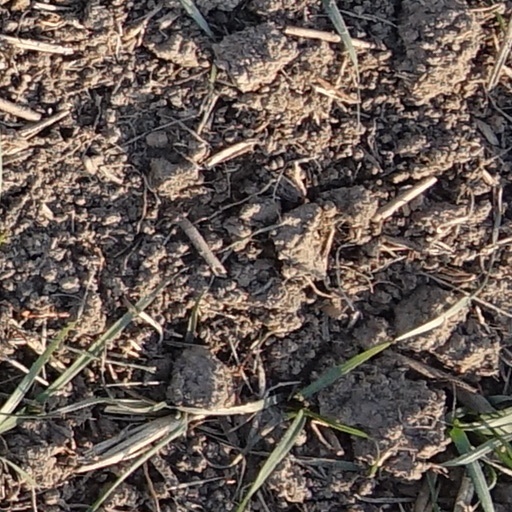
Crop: wheat